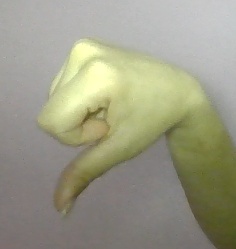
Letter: waw